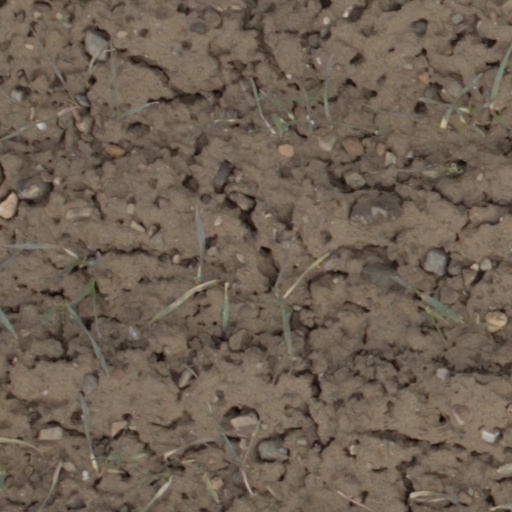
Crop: wheat